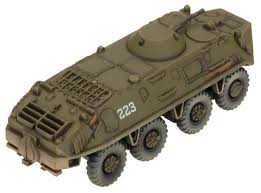
Label: BTR